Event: Ecuador Earthquake
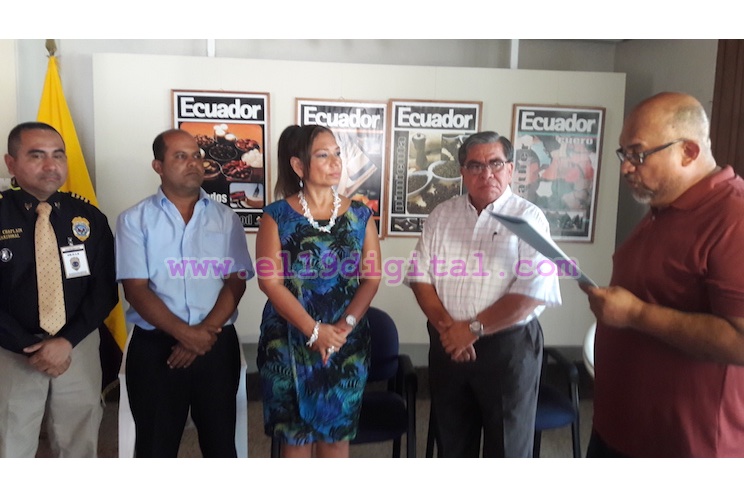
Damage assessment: no_damage